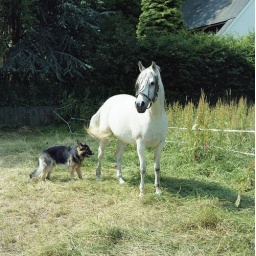
Ein Schimmel und ein Hund im Rheinland - a white horse and a dog in the Rhine Area